Hans Einer

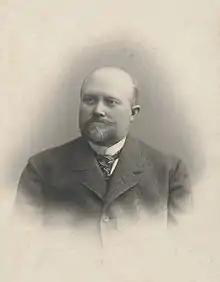
Hans Einer, Estonian teacher, an author of schoolbooks, cultural and public figure in Estonia.

Hans Einer (17 June 1856 – 23 February 1927) was born on the farm Kingu in Uniküla, Sangaste Parish (now Valga Parish), Kreis Dorpat.